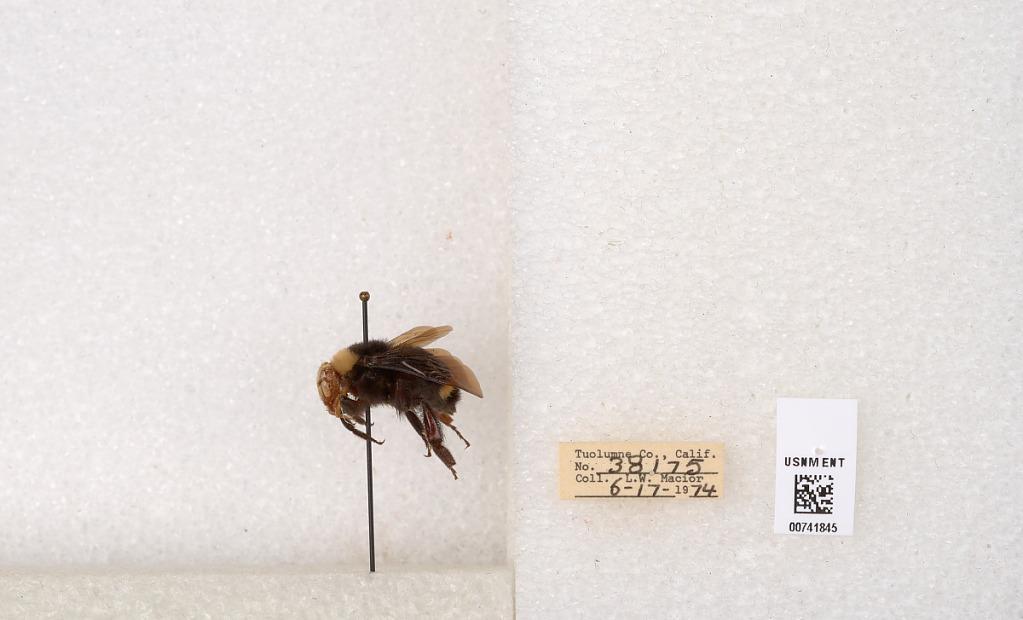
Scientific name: Bombus (Pyrobombus) vosnesenskii Radoszkowski
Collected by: L. Macior
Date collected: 1974-6-17
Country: United States
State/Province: California
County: Tuolumne
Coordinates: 37.9712, -120.228